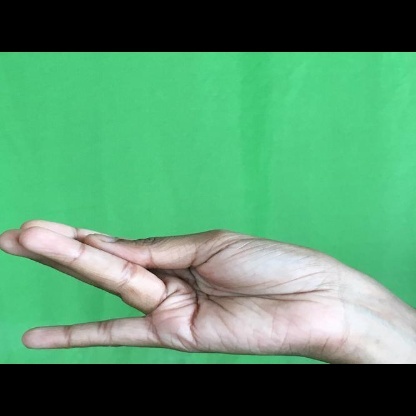
Mudra: Chaturam